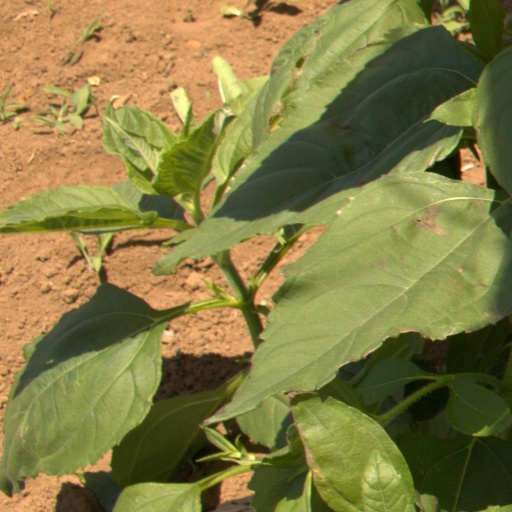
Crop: Jerusalem artichoke